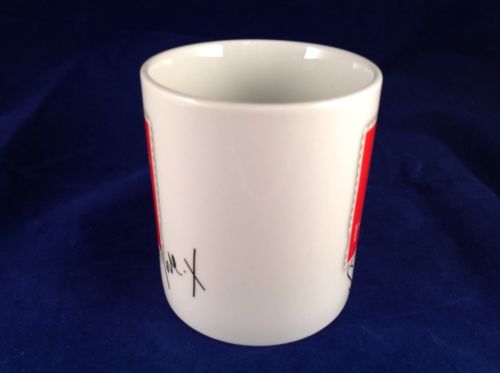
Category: mug